Galaxian 2

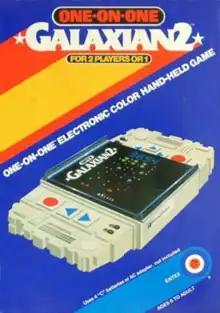
Game box

Galaxian 2 (also written as Galaxian II ) is a handheld electronic game that was released in 1981 in the US by Entex Industries. It was also released the same year in Japan under the name "Astro Galaxy" and in Europe under the name "Astro Invader". The game was also released under the Futuretronics brand in Australia.